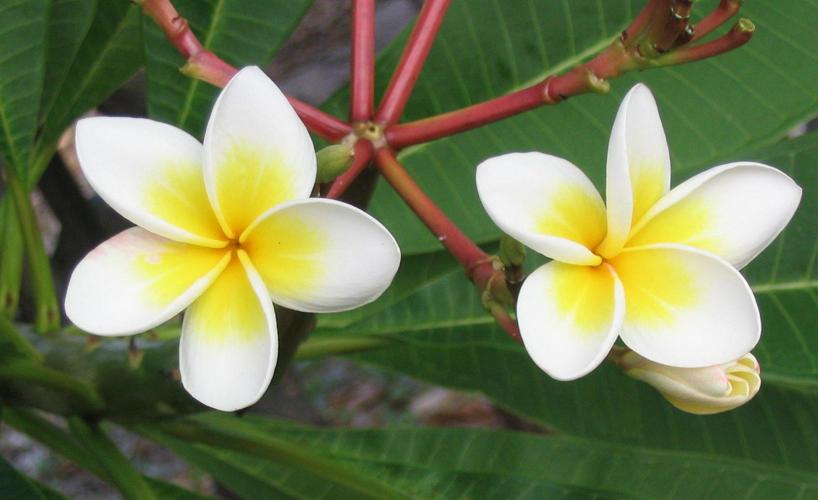
Label: frangipani